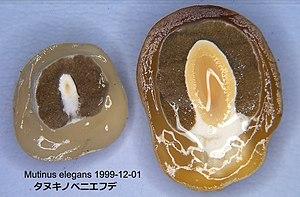
La gleba, gléba ou glèbe [français canadien] est la partie fertile interne, enfermant les basides produisant les spores chez les champignons Gastéromycètes, et dont les tissus sont dissous à maturité, laissant la place à un amas de spores pulvérulents ou gélatineux. Cette masse est entourée par le péridium qui doit se rompre pour libérer les spores ou utiliser l'aide d'insectes. Le tissu stérile basal chez les Gastéromycètes est parfois nommé subgleba
Mutinus elegans, en français Satyre élégant ou Phalle élégant, est un champignon appartenant à la famille des Phallaceae.